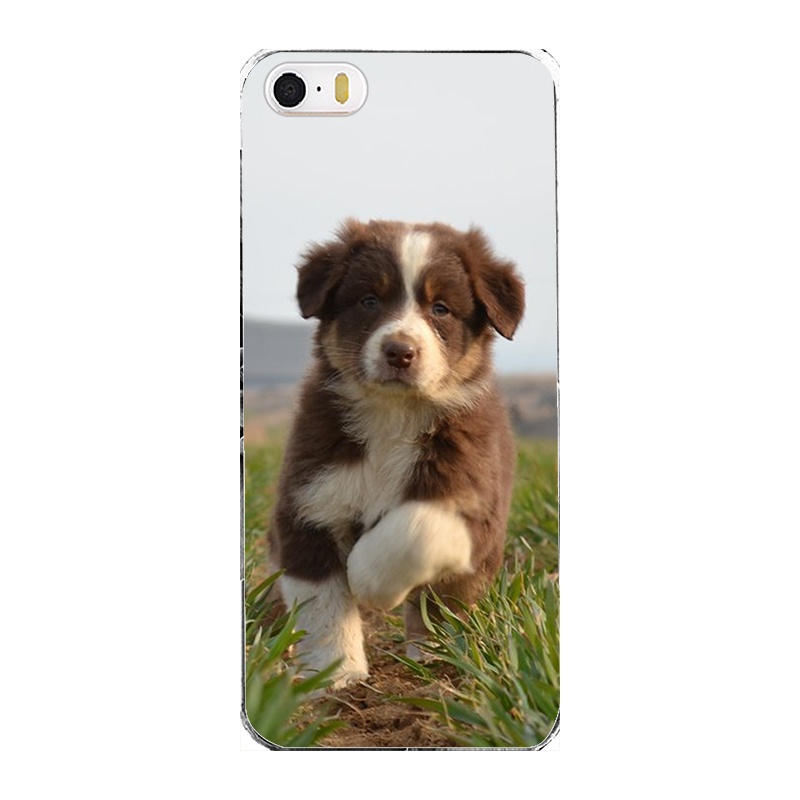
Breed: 245-n000098-Australian_Shepherd